Telomerase

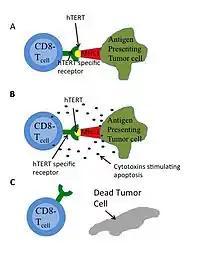
Figure 4:A) Tumor cells expressing hTERT will actively degrade some of the protein and process for presenting. The major histocompatibility complex 1(MHC1), can then present the hTERT epitote. CD8- T cells that have antigen-specific T cell receptors against hTERT will then bind to the presented epitote. B) As a result of the antigenic binding, the T cells will release cytotoxins, which can be absorbed by the affected cell. C) These cytotoxins induce multiple proteases and result in apoptosis (or cell death).

The lack of telomerase does not affect cell growth until the telomeres are short enough to cause cells to "die or undergo growth arrest". However, inhibiting telomerase alone is not enough to destroy large tumors. It must be combined with surgery, radiation, chemotherapy or immunotherapy.